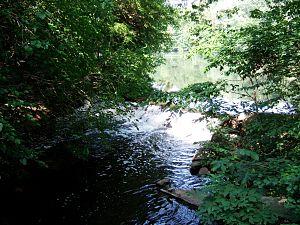
La Bronx River est une rivière de New York, longue de 38 km et située dans l'arrondissement du Bronx.